Iultinsky District

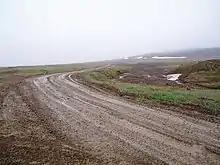
View on the road between the now abandoned settlements of Polyarny and Leningradsky in the far north of the district

The main center of economic activity is around Egvekinot and its Ozyorny Microdistrict, a former rural locality now abolished and merged with Egvekinot. This settlement contains the main sea port, a hydroelectric power plant, and the district's principal airport, with Chukotavia providing air service to all major airports within the autonomous okrug.